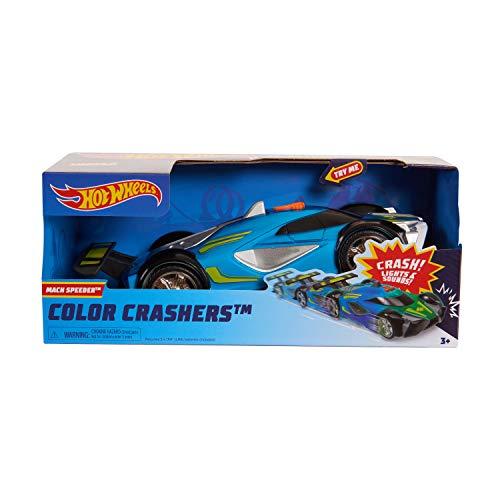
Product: Hot Wheels Race N Crash Mach Speeder
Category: Toys & Games | Play Vehicles | Die-Cast Vehicles
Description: Ready, set, race Kids will love racing and crashing the Hot Wheels color Crashers Mach speeder vehicle.
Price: $11.71
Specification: ProductDimensions:5x12x5inches|ItemWeight:1.25pounds|ShippingWeight:1.25pounds(Viewshippingratesandpolicies)|ASIN:B07MWLGVLB|Itemmodelnumber:98003|Manufacturerrecommendedage:36months-10years|Batteries:3AAbatteriesrequired.(included)